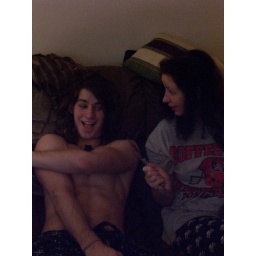
knives are aplenty in this house hold... to get into boxes and such. really.